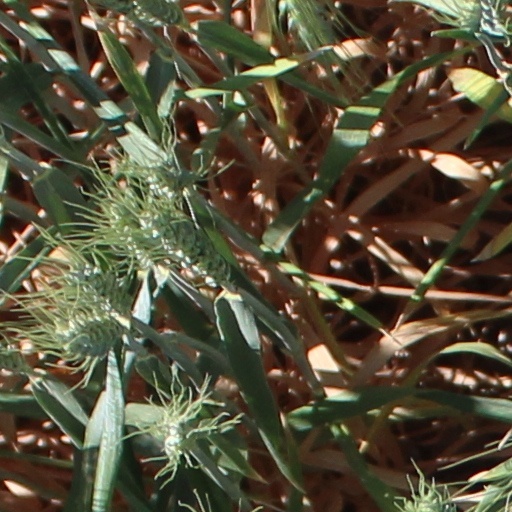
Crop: wheat